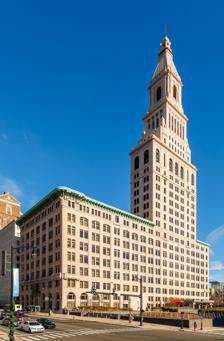
Building: Travelers Tower
Country: United States of America
Year built: 1919
Commercial offices in Hartford, Connecticut Travelers Tower Former names One Tower Square CitiGroup Building General information Status Completed Type Commercial offices Architectural style Neoclassical - Beaux-Arts Location 1 Tower Square Hartford, Connecticut Coordinates 41°45′50″N 72°40′21″W / 41.7638°N 72.6724°W / 41.7638; -72.6724 Construction started 1906 Completed 1919 ; 106 years ago ( 1919 ) Cost $8 million Owner REIT Management Corporation Management REIT Management Corporation Height 527 ft (161 m) Technical details Floor count 34 Lifts/elevators 6 Design and construction Architect(s) Donn Barber References Travelers Tower is a 24-story, 527-foot (161 m) skyscraper in downtown Hartford , Connecticut , United States. Travelers Tower was the seventh tallest building in the world when it was constructed in 1919, and is currently the second tallest building in Hartford . Travelers Tower is the fourth headquarters of Travelers Insurance Company . The architect of Travelers Tower was Donn Barber , who also designed the Connecticut State Library , Supreme Court Building and The Hartford Times Building . It was the tallest building in New England until Boston 's Prudential Tower opened in 1964, but remained the tallest building in Connecticut until City Place I opened in 1984. The tower is actually an extension of two other buildings of which it begins at the tenth floor so it is sometimes considered to have 34 floors. At the 27th floor is an open observation deck . The top of the building has become a nesting spot for peregrine falcons , which are observed by web cameras. Due to maintenance to the tower, the web cameras have been taken offline and the nest box has been relocated to the Travelers Plaza Building. References